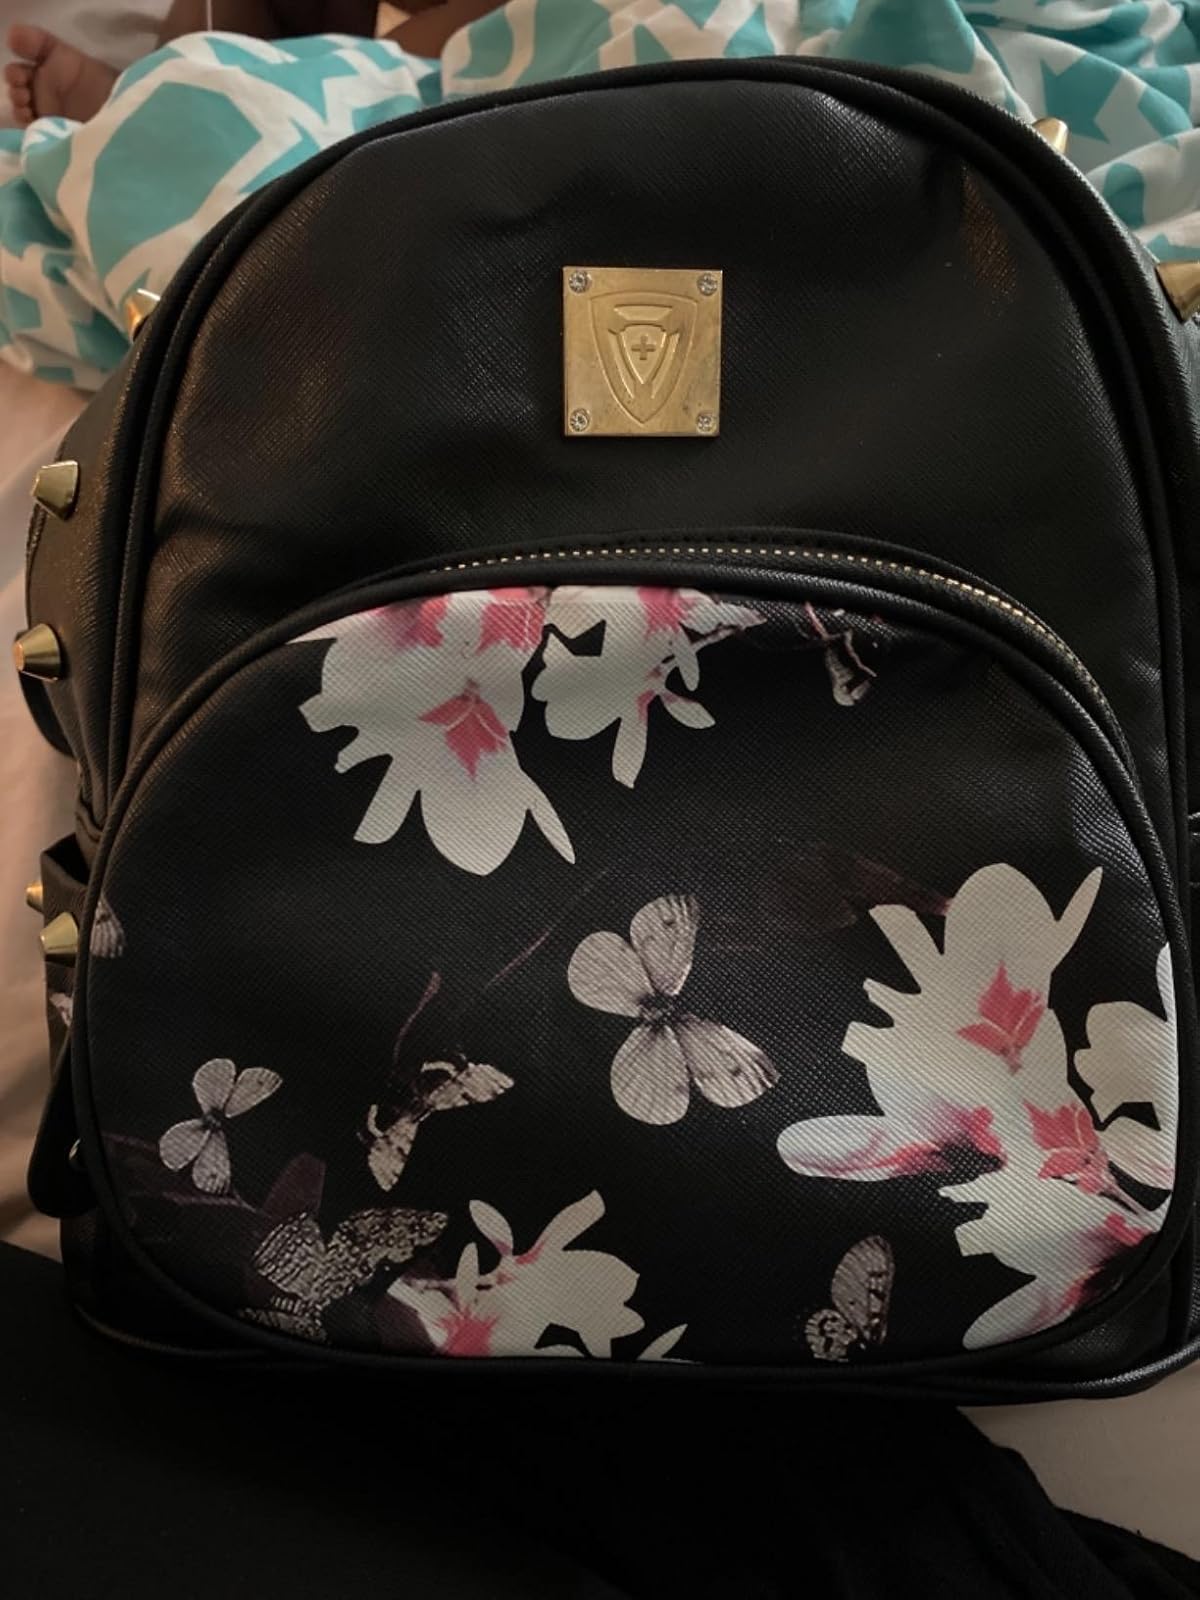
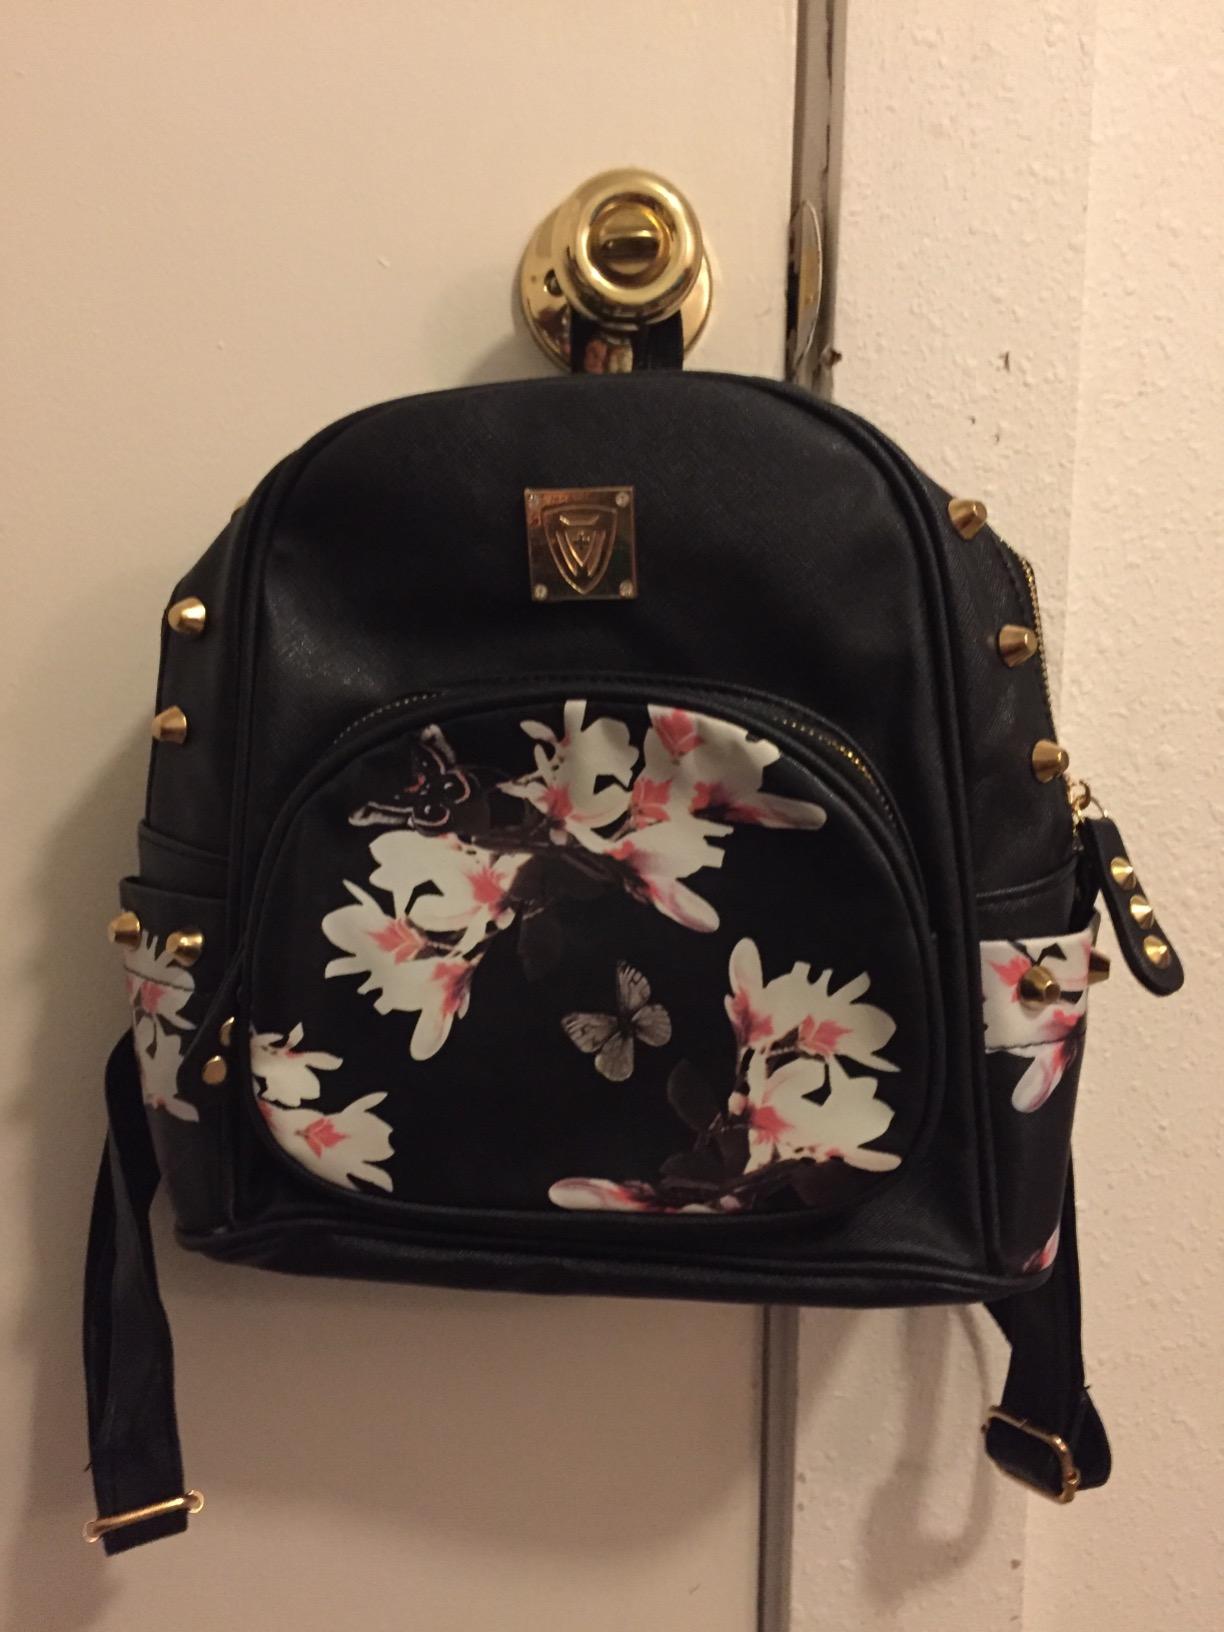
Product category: accessories_handbag
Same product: yes